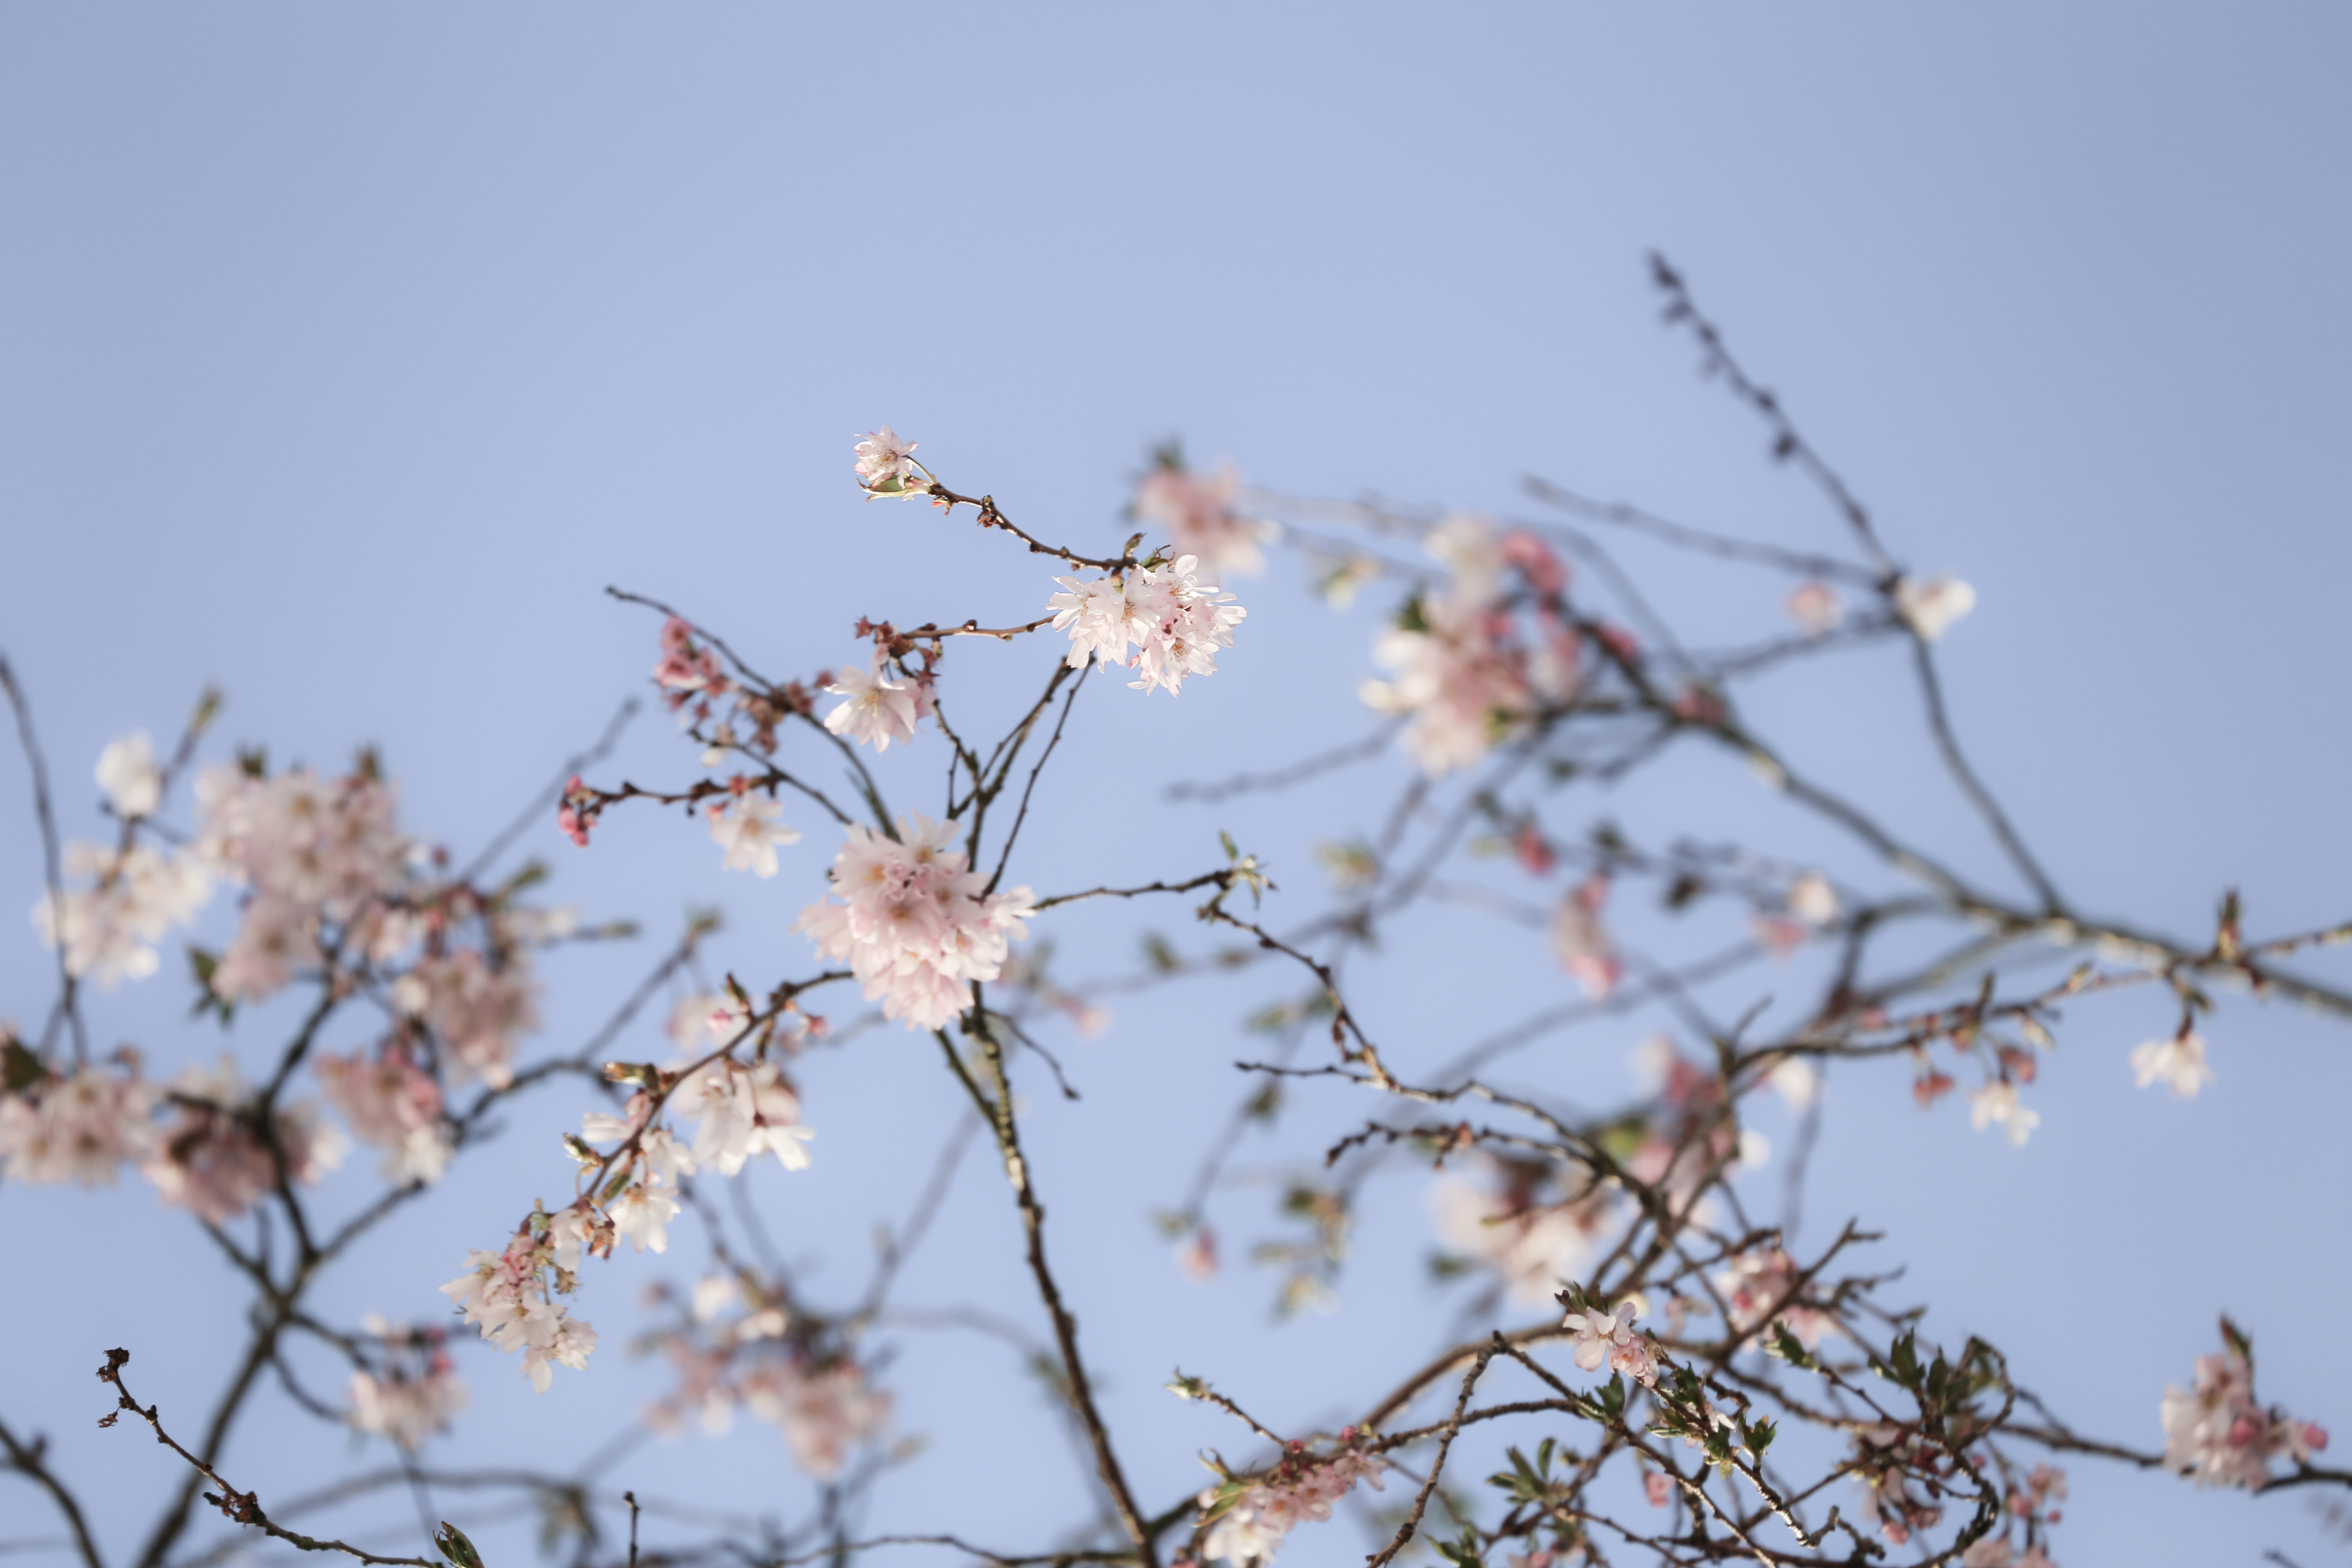
tree, nature, branch, blossom, winter, plant, sky, leaf, flower, spring, flora, season, cherry blossom, twig, cherry tree